Mountain Dew Voo-Dew

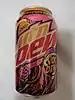
Can of Mountain Dew Voo-Dew (2022)

Mountain Dew Voo-Dew is a series of Halloween-themed mystery-flavored variants of the carbonated soft drink Mountain Dew, released annually since 2019. Every variant has a cloudy white color and similar artwork depicting the mascot of the line. The company unveils the new flavor at the end of every October.